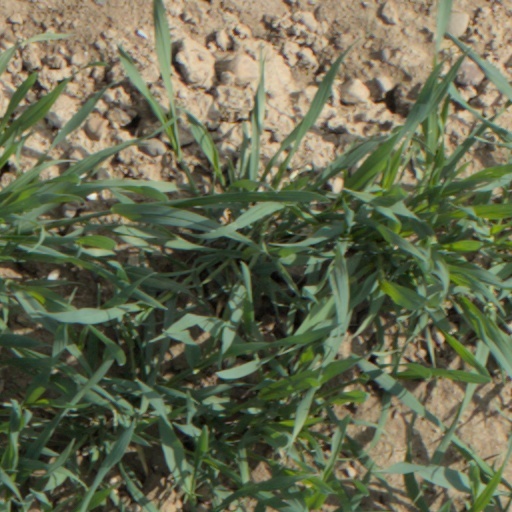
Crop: wheat